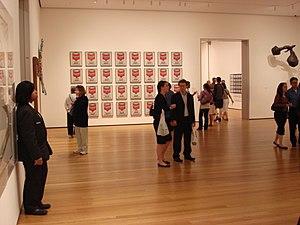
Le Museum of Modern Art, connu sous l'acronyme MoMA, est un musée d'art moderne et contemporain inauguré en 1929 et aujourd'hui situé dans le quartier de Midtown à Manhattan, New York sur la 53ᵉ rue, entre les cinquième et sixième avenues.
Campbell's Soup Cans, souvent appelée 32 boîtes de soupe Campbell, est une œuvre d'art créée en 1962 par Andy Warhol. Elle est composée de trente-deux toiles peintes, mesurant chacune 50,8x40,6 cm, et représentant chacune une boite de conserve de soupe Campbell – une de chaque variété de soupe en conserve proposée par la marque à cette époque. Les peintures individuelles ont été fabriquées avec un procédé sérigraphique semi-mécanique, dans un style non pictural. Cette œuvre, basée sur des thèmes du pop art, a propulsé le pop art comme mouvement artistique majeur aux États-Unis.
Bart pose un lapin ou Festival de Cannes est le 15ᵉ épisode de la saison 23 de la série télévisée Les Simpson.
Une boîte de conserve, ou une boite de conserve, est un contenant métallique hermétique, permettant la mise en conserve des aliments et leur maintien à température ambiante. Traditionnellement, elle s’ouvre à l’aide d’un ouvre-boîte qui découpe le couvercle, à moins qu’elle ne soit dotée, comme c’est de plus en plus fréquemment le cas au XXIᵉ siècle, d’un dispositif d’ouverture facilitée.
La Tomate est une espèce de plantes herbacées du genre Solanum de la famille des Solanacées, originaire du Nord-Ouest de l'Amérique du Sud, largement cultivée pour son fruit. Le terme désigne aussi ce fruit charnu. La tomate se consomme comme un légume-fruit, crue ou cuite. Elle est devenue un élément incontournable de la gastronomie dans de nombreux pays, et tout particulièrement dans le bassin méditerranéen.